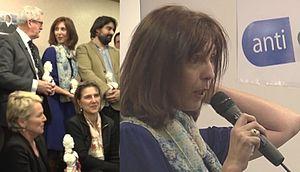
remise du prix
Anticor est une association anticorruption française dont le but est de réhabiliter la démocratie représentative, promouvoir l'éthique en politique et lutter contre la corruption et la fraude fiscale.